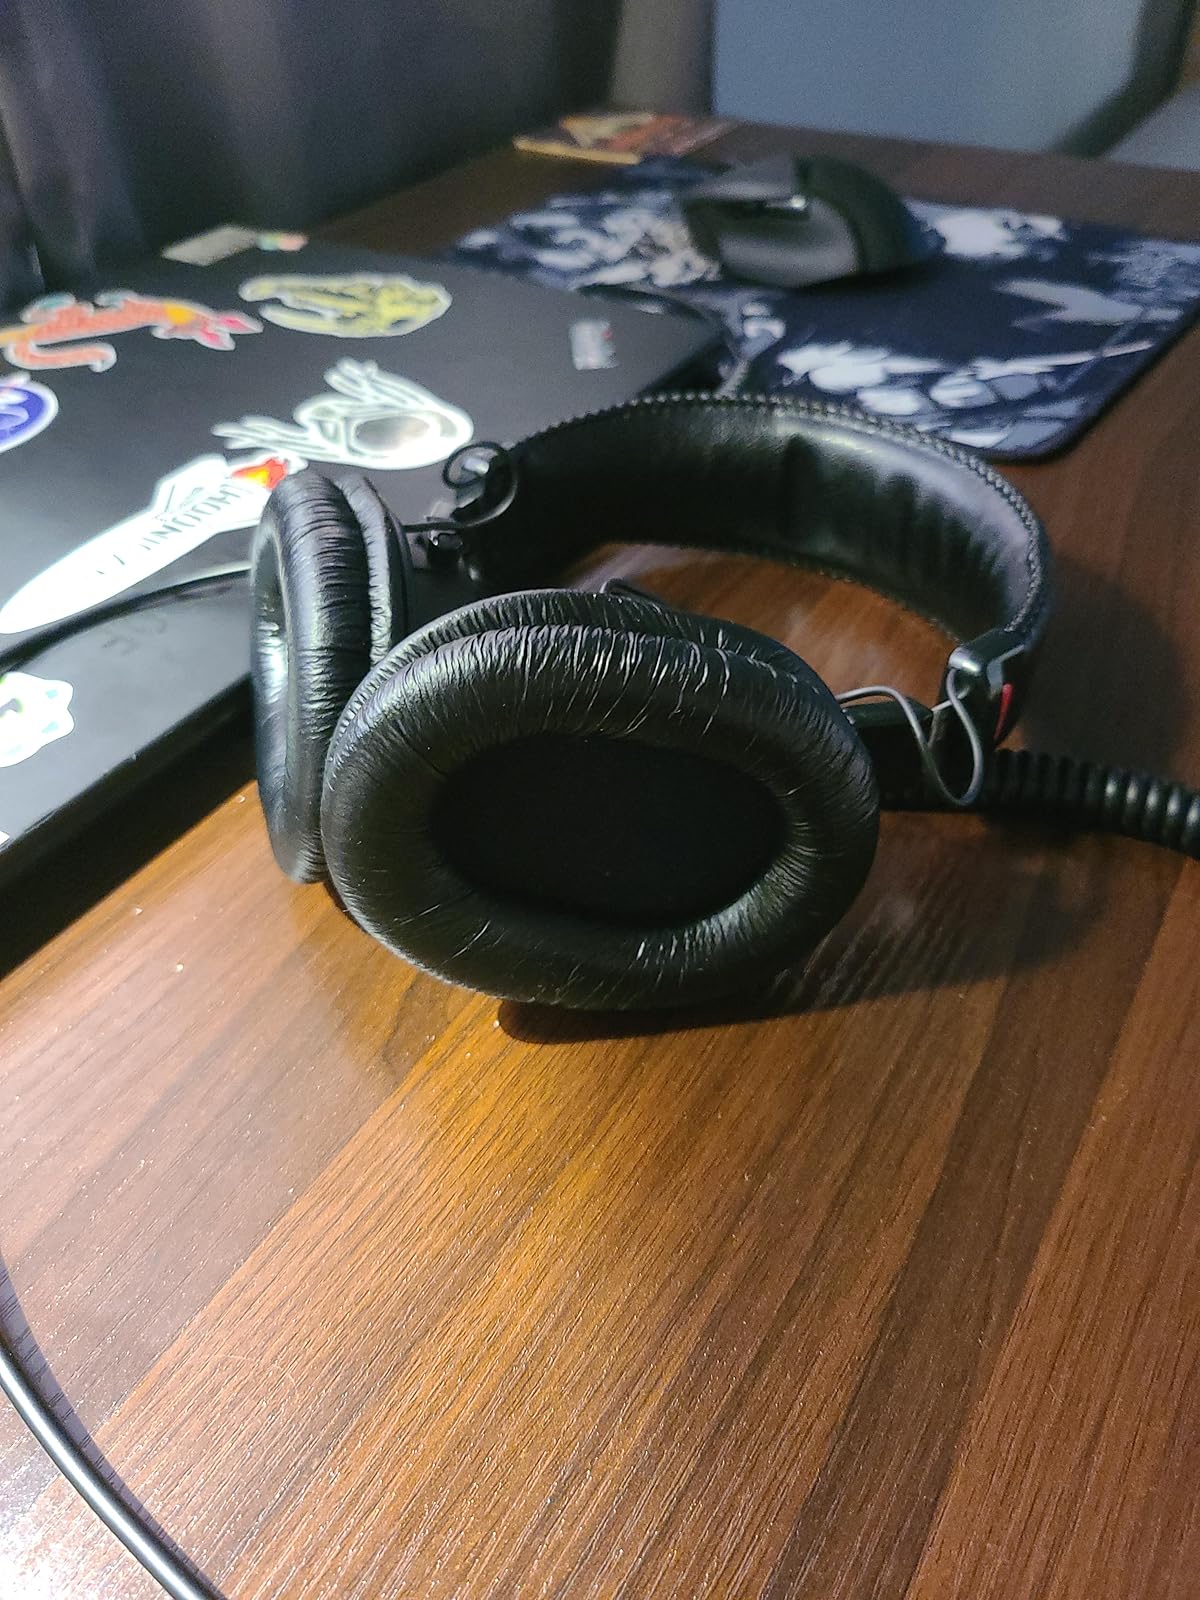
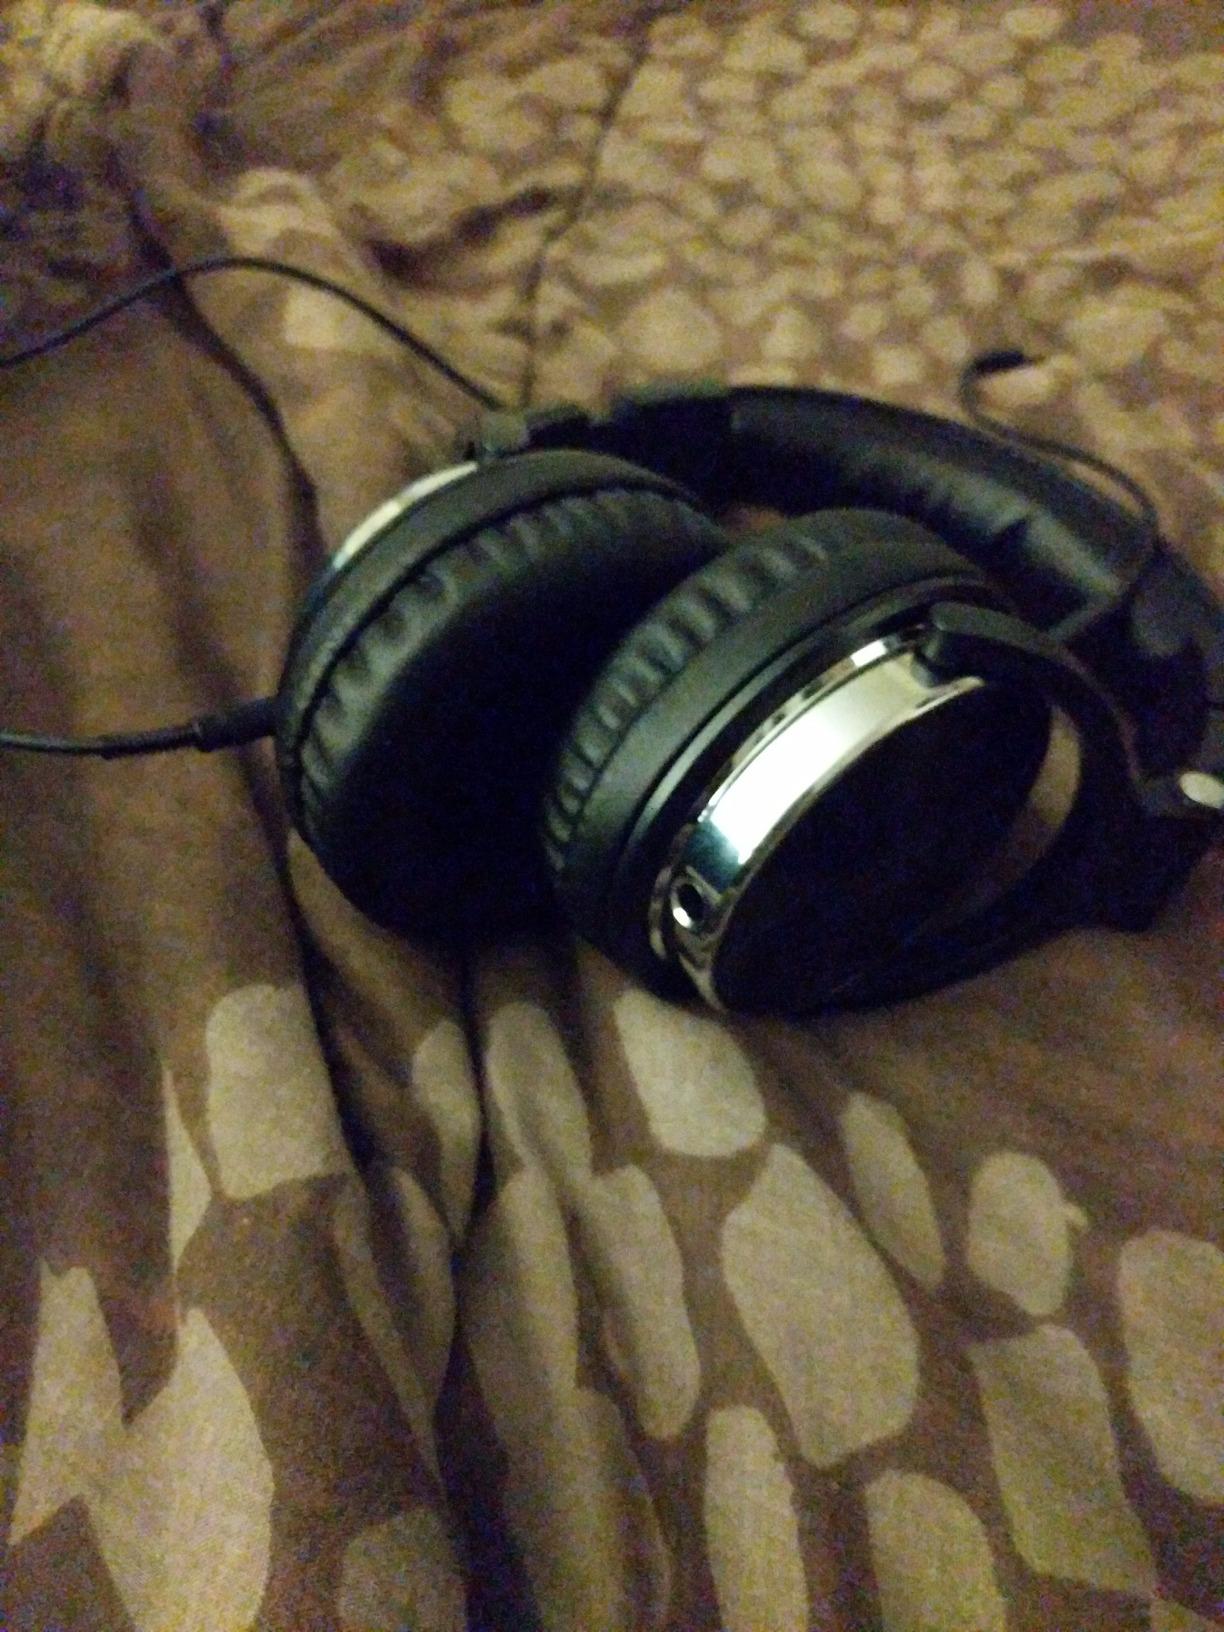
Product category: headphones
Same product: no